Airaa

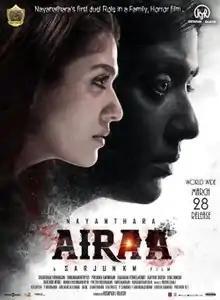
Poster

Airaa is a 2019 Indian Tamil-language horror film written and directed by KM Sarjun. The film stars Nayanthara and Kalaiyarasan. The film is produced by Kotapadi J Rajesh under the production banner KJR Studios. The film was initially expected to be released on the eve of Christmas but the shooting wasn't completed as planned until December 2018. Nayanthara is playing a dual role in a film for the second time after "Maya" (2015).